Beamish, County Durham

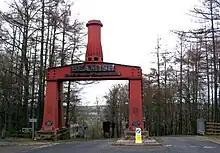
The entrance to Beamish Museum

The village is contained within Hell Hole Wood and is home to Beamish Museum, an open-air museum seeking to replicate a northern town of the early 20th century. Its principal public house is the Shepherd and Shepherdess, near the Beamish Museum entrance.